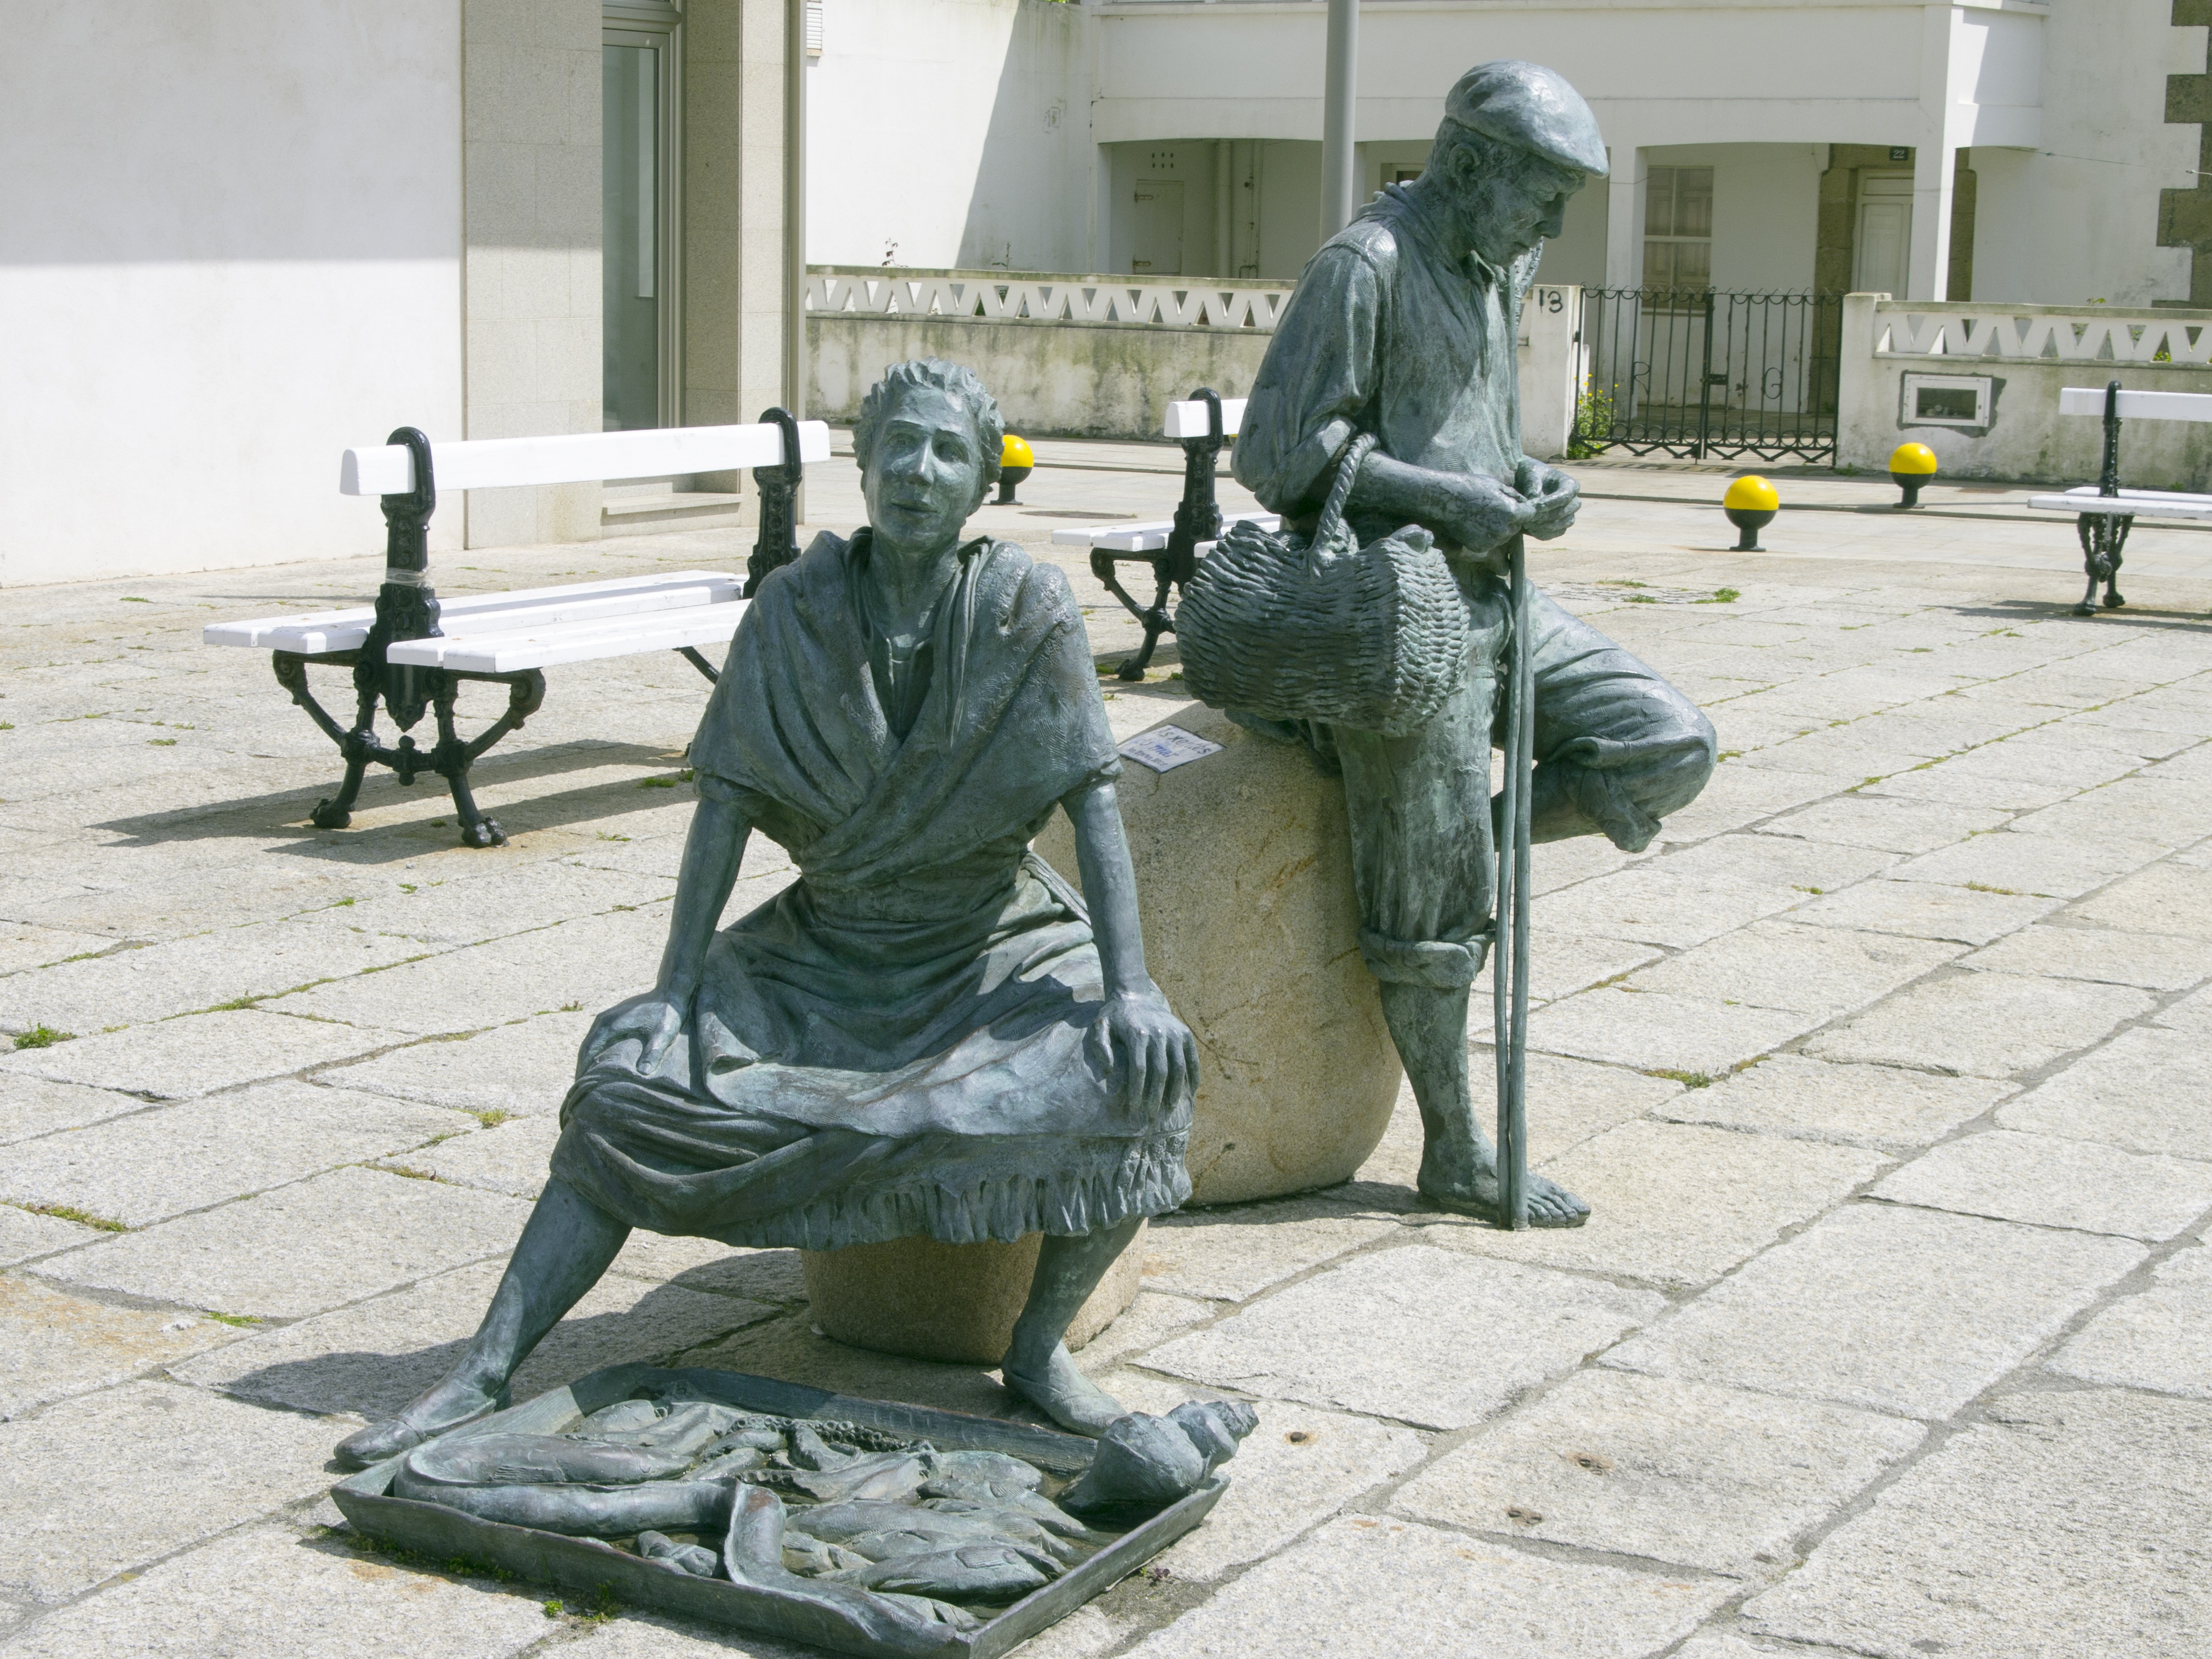
monument, statue, sculpture, memorial, art, bronze, human positions, san ciprian lugo